Question: Please indicate a possible affordance area of the sit_on_bench that can be used for sitting on
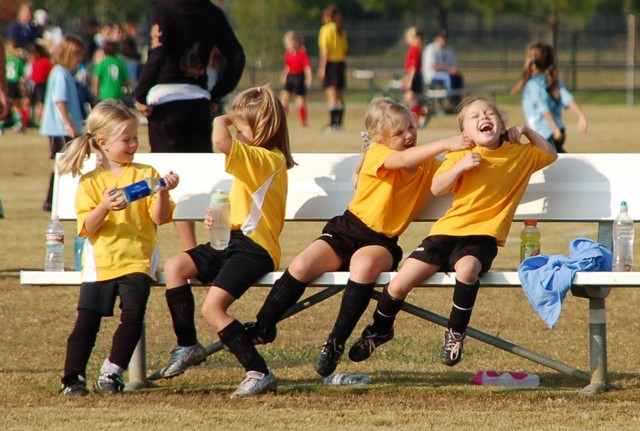
Answer: [17.222, 248.889, 640, 281.889]